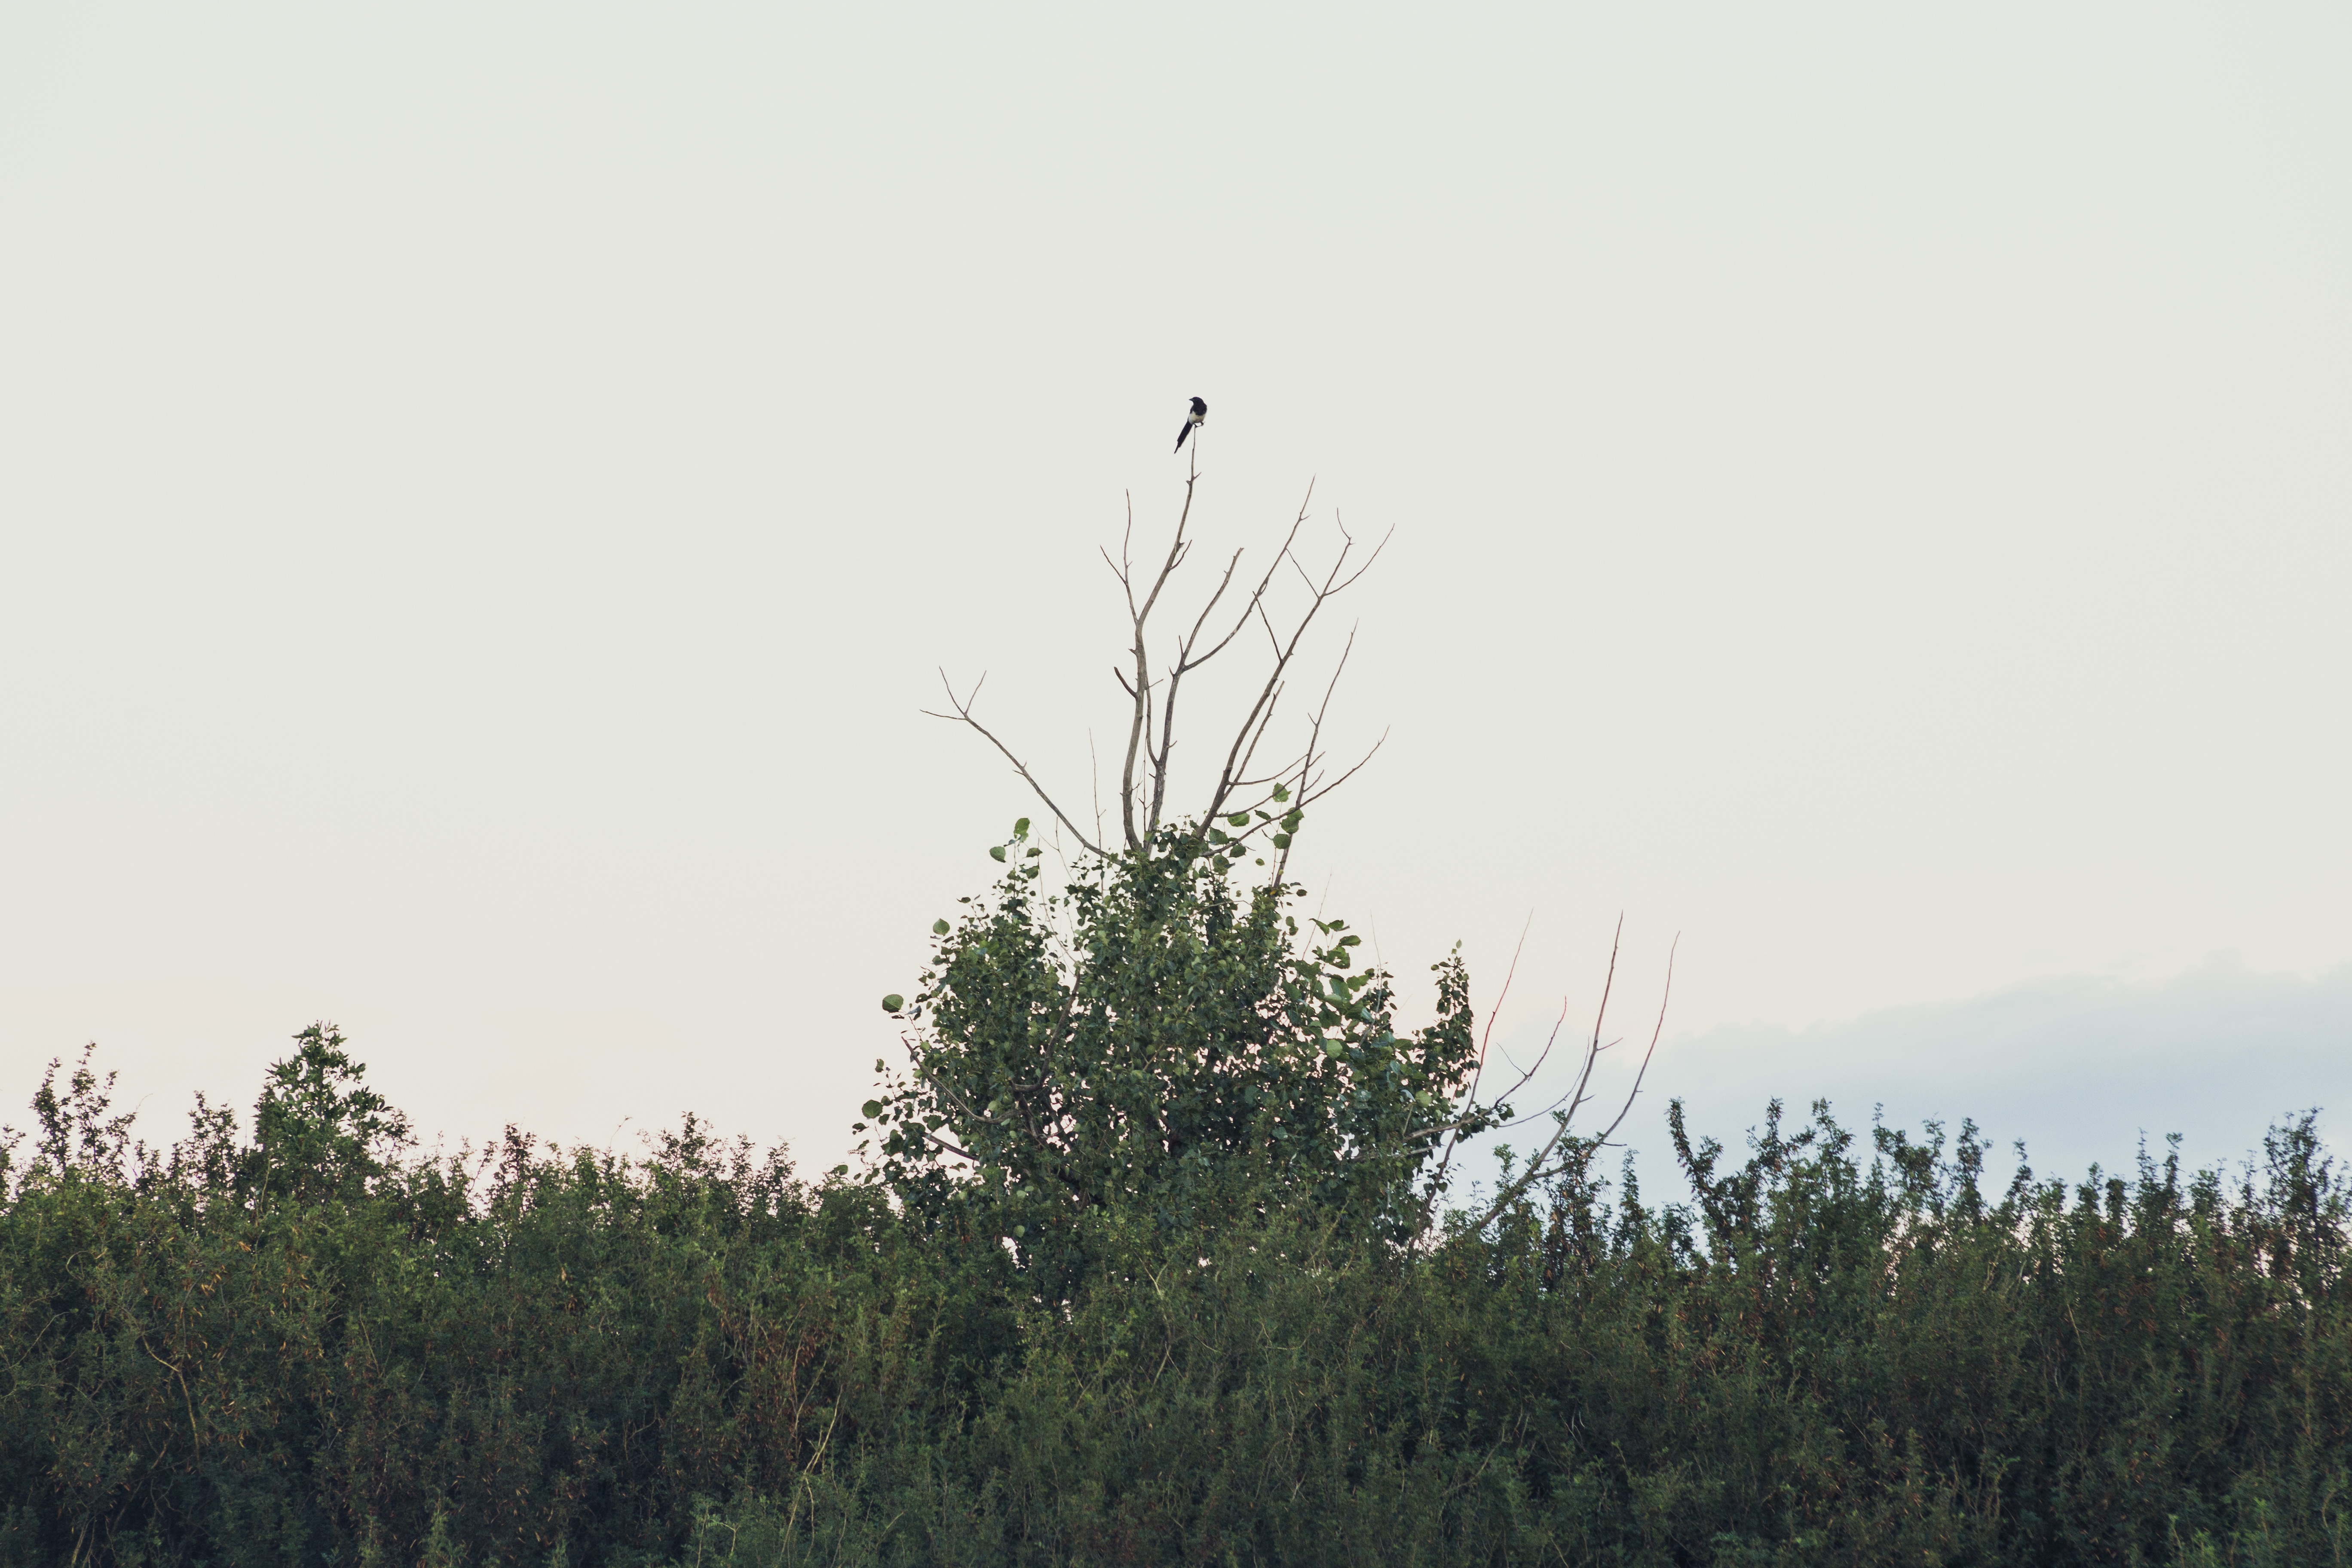
tree, nature, grass, branch, cloud, plant, sky, prairie, morning, hill, wind, ecosystem, atmospheric phenomenon, woody plant